1948 Glasgow Camlachie by-election

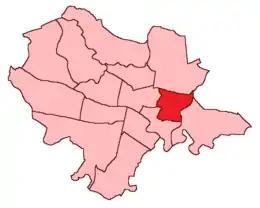
Camlachie in Glasgow, 1948

The 1948 Glasgow Camlachie by-election was held on Wednesday 28 January 1948, following the death of the sitting member of parliament, Campbell Stephen.